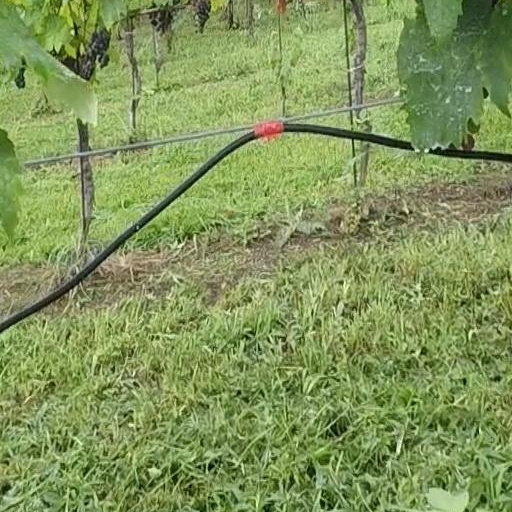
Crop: grape